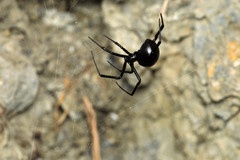
Species: Lactrodectus_hesperus